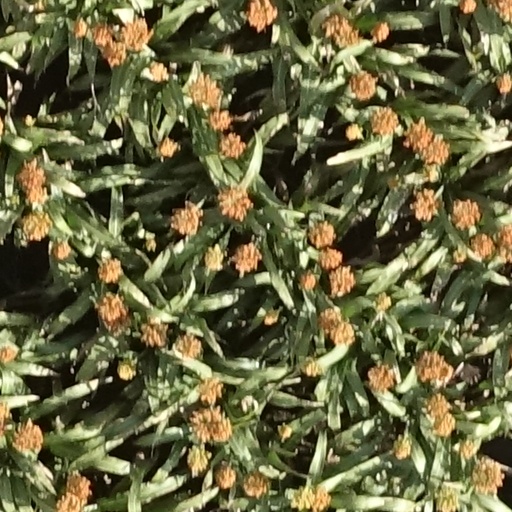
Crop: sorghum